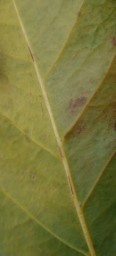
Label: Cerscospora